Almirante Latorre-class battleship

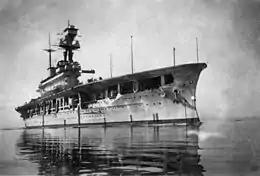
"Eagle" in the Mediterranean, where it would be sunk in August 1942.

"Canada" was renamed "Almirante Latorre" once again and formally handed over to the Chilean government on 27 November 1920. It departed Plymouth the same day with two of the destroyers, and they arrived in Chile on 20 February 1921, where they were welcomed by Chile's president, Arturo Alessandri. "Almirante Latorre" was made the flagship of the navy. The dreadnought was frequently used by Alessandri for various functions, including as transport to Vallenar after a 1922 earthquake, and to Talcahuano for the grand opening of a new naval drydock in 1924. In 1925, with the fall of the January Junta, the ship hosted Alessandri after his return from exile. In September, the last month of his term, Alessandri received the United Kingdom's Edward, Prince of Wales, on board the battleship.